Rokuzō Sugiyama

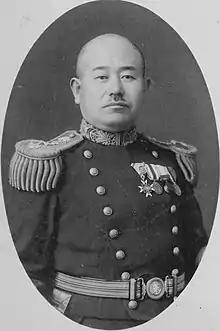
Sugiyama as captain of the cruiser "Yakumo"

was an admiral in the Imperial Japanese Navy during World War II.